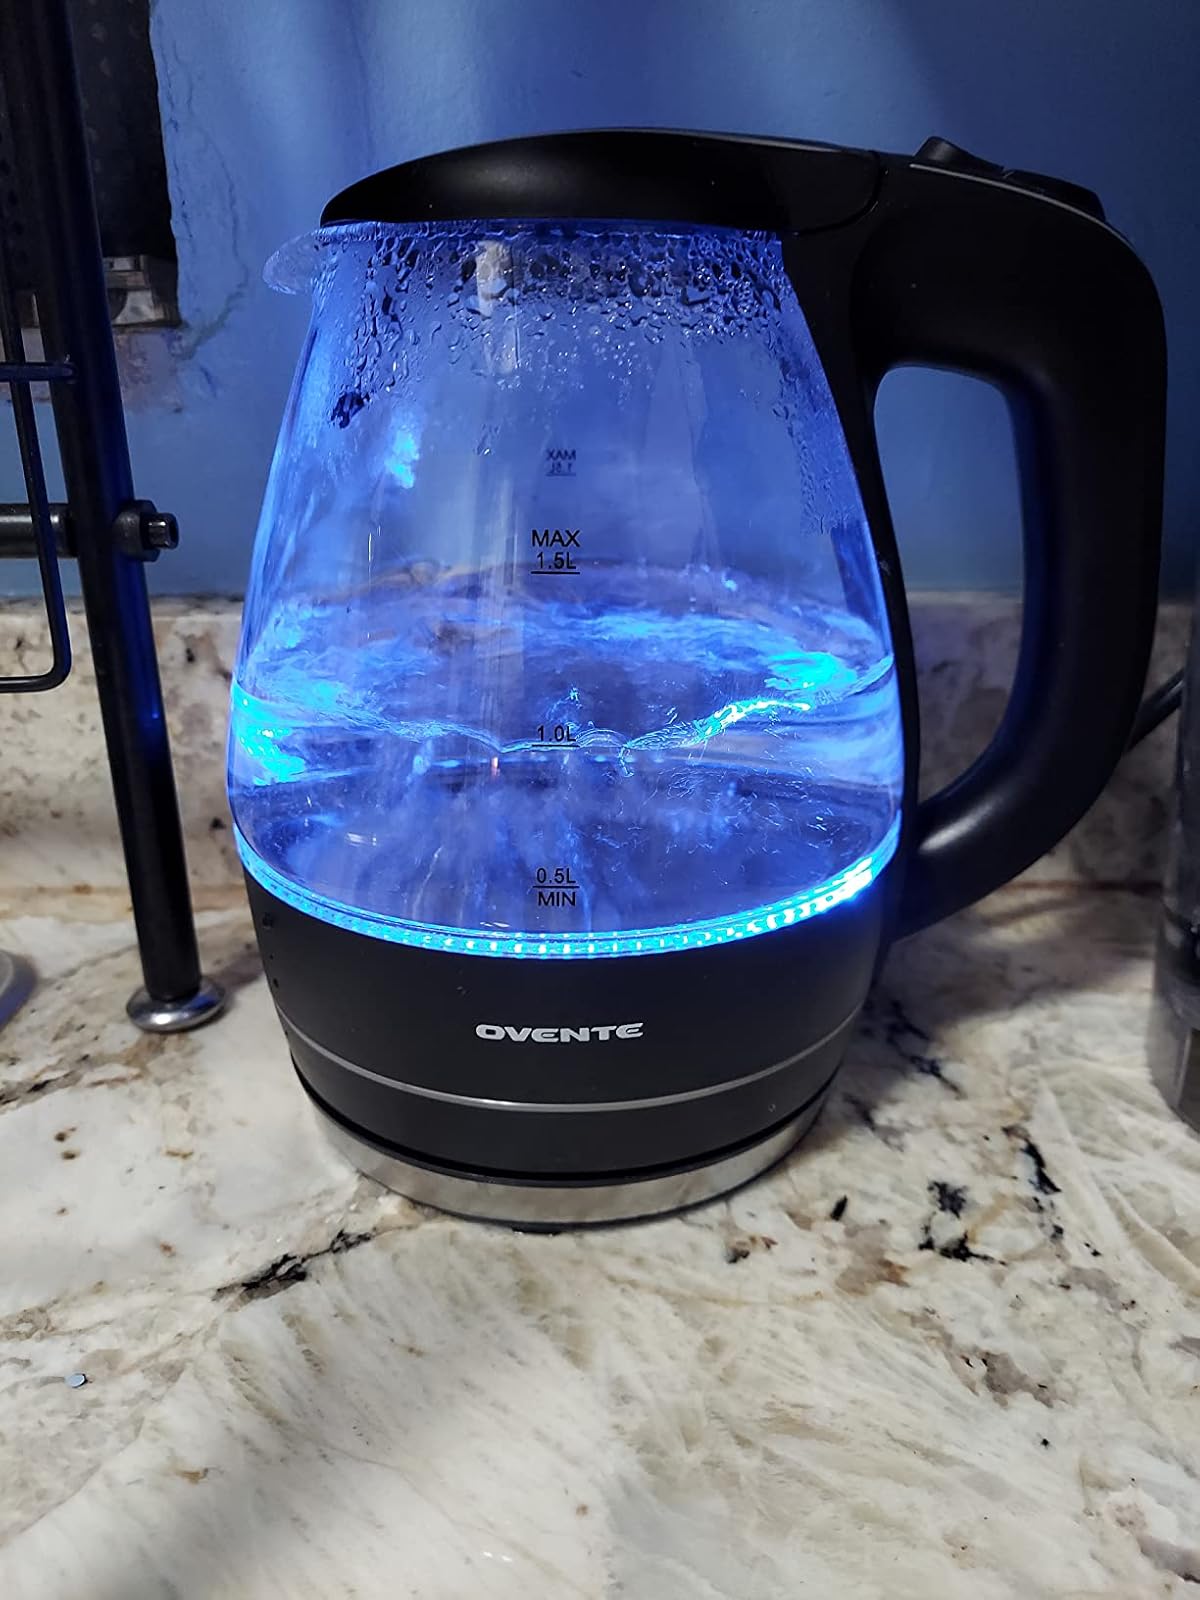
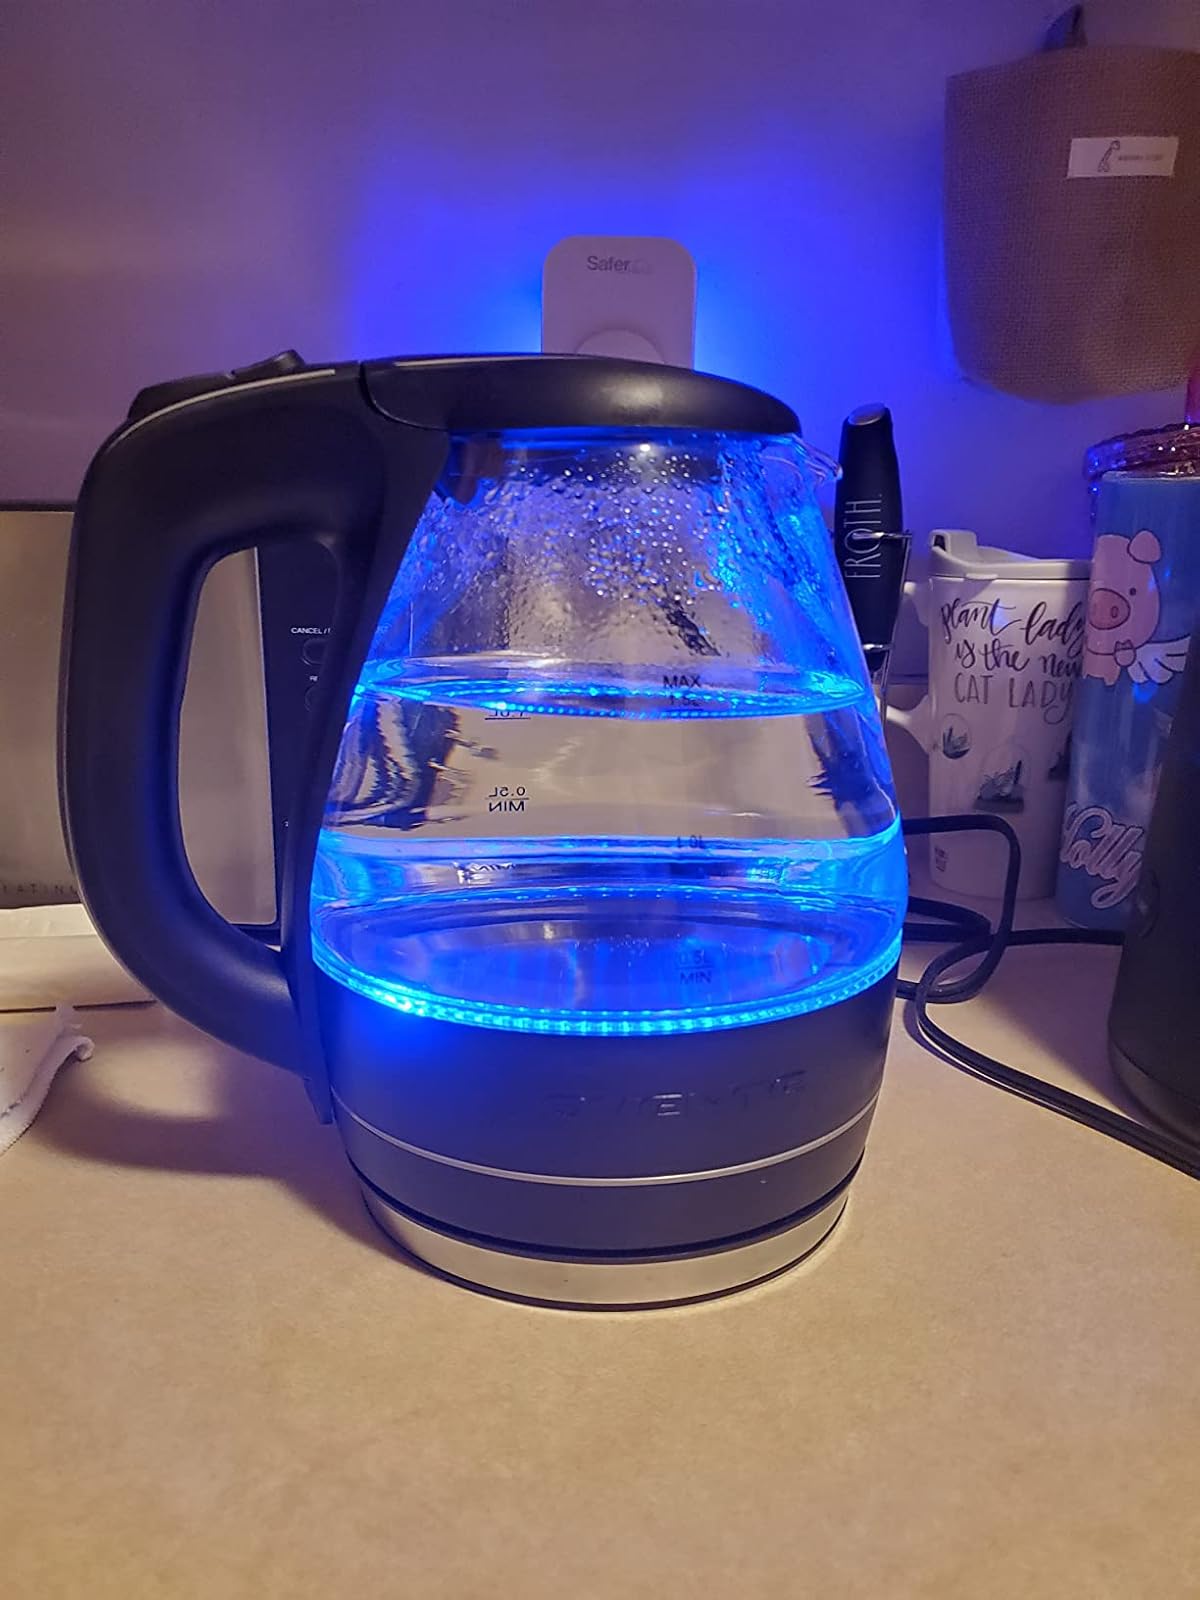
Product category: items_kettle
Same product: yes